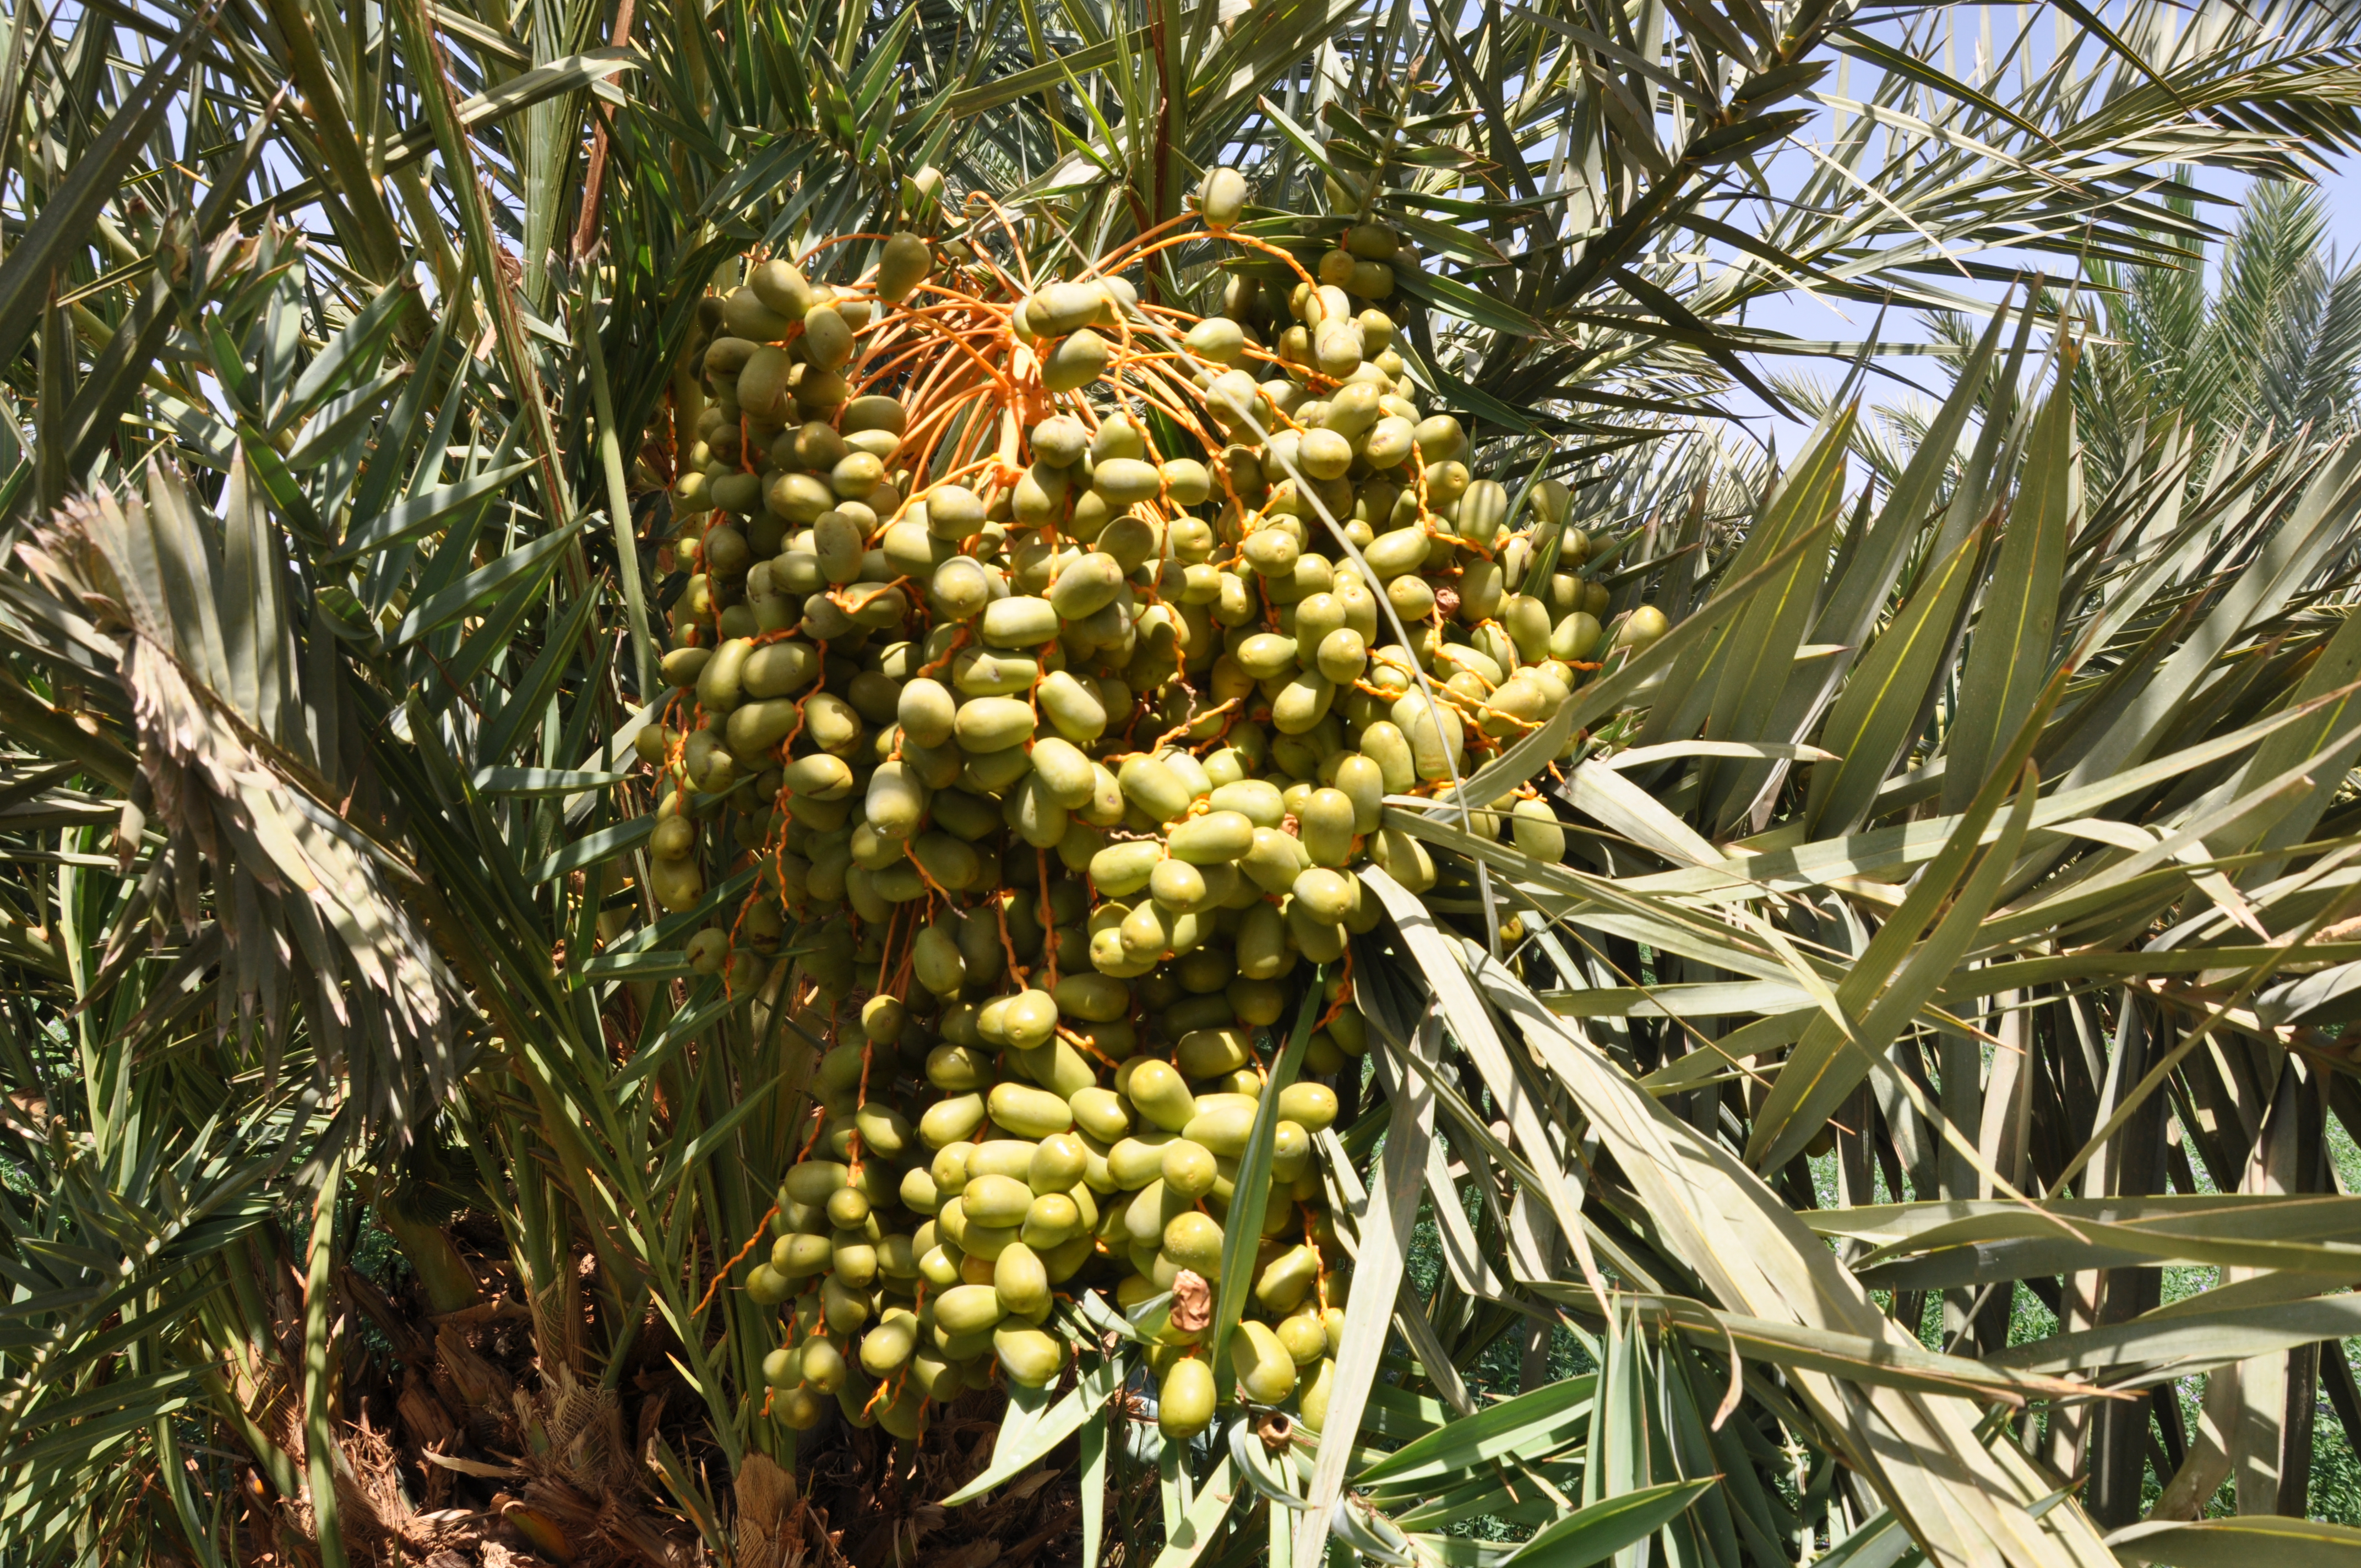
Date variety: Boufagous